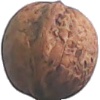
Label: walnut